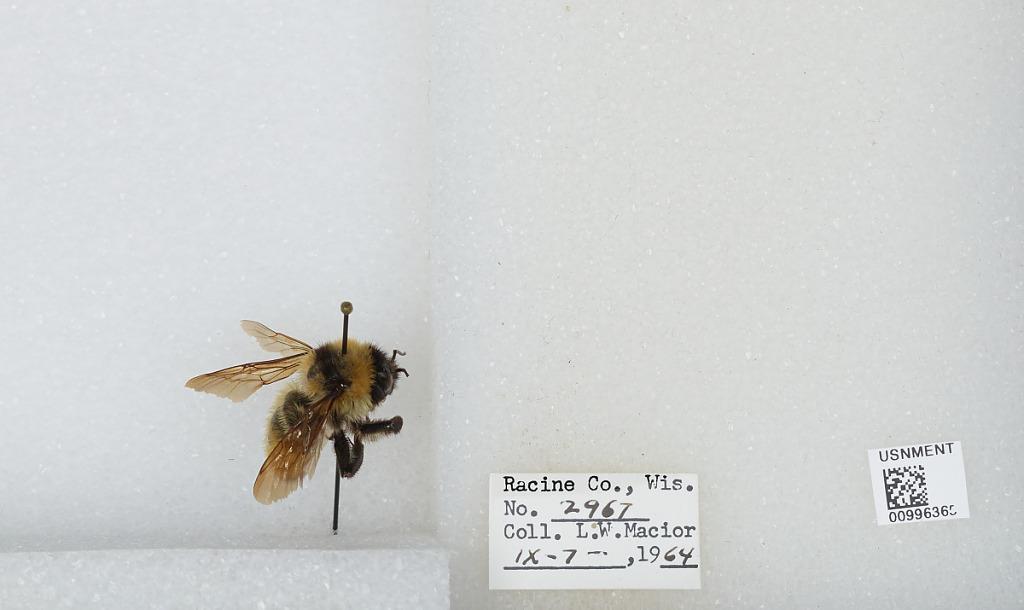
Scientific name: Bombus (Fervidobombus) fervidus fervidus (Fabricius)
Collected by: L. Macior
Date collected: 1964-9-7
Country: United States
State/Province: Wisconsin
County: Racine
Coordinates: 42.78, -87.76